Austrian Airlines Flight 901

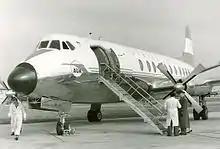
The Vickers Viscount involved in the accident

Austrian Airlines Flight 901 was a flight from Vienna, Austria to Moscow, USSR (now Russia) via Warsaw, Poland. On the night of 26 September 1960, the aircraft operating the flight, a Vickers Viscount, crashed near Moscow while on its approach to land, killing 31 of the 37 passengers and crew on board.